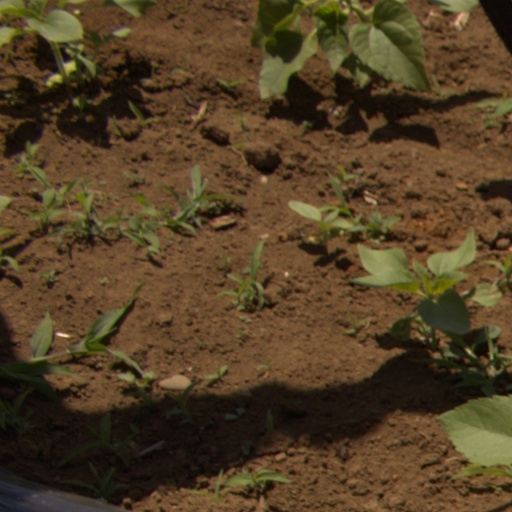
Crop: Jerusalem artichoke